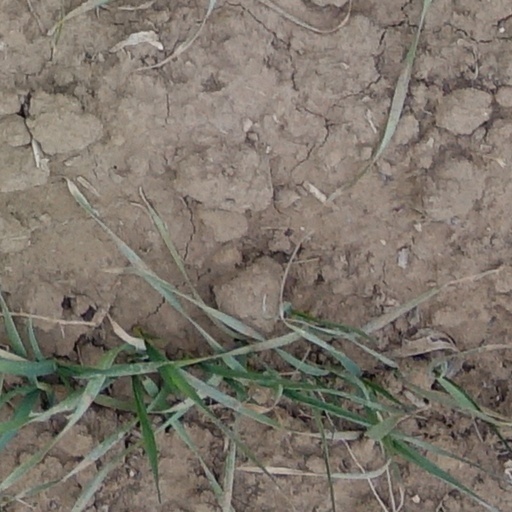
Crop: wheat